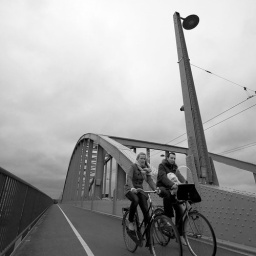
The John Frost bridge over the Rhine river